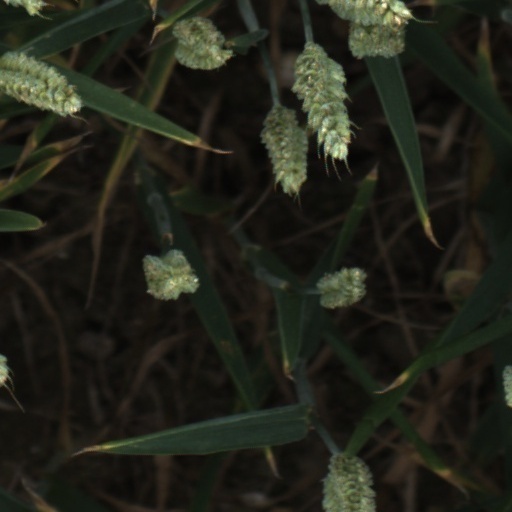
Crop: wheat